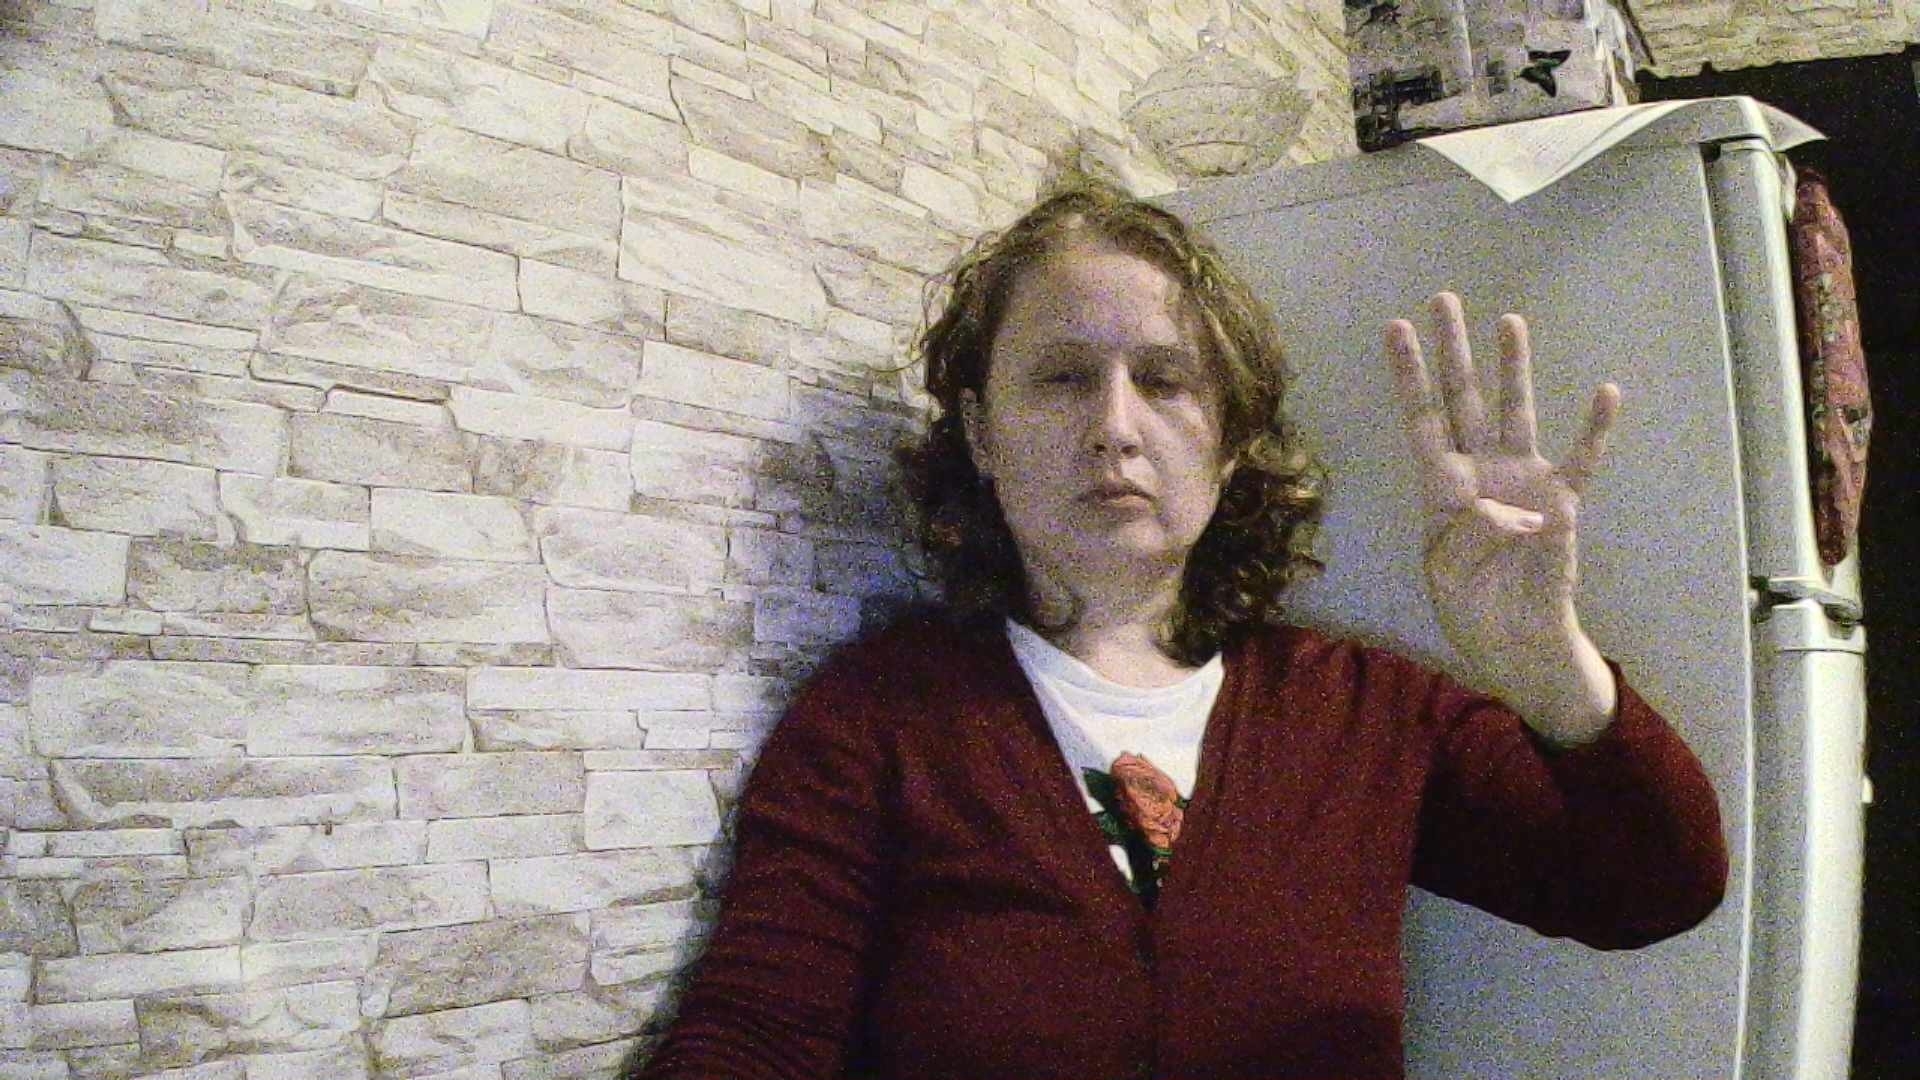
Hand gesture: four